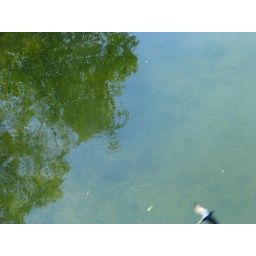
Purple martins flying out from under the bridge over the Yahara River.